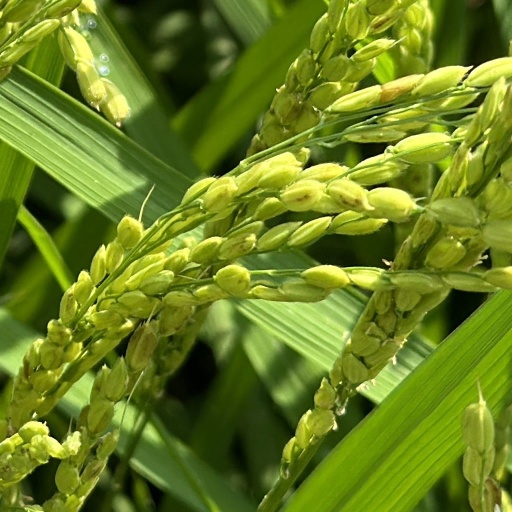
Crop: rice